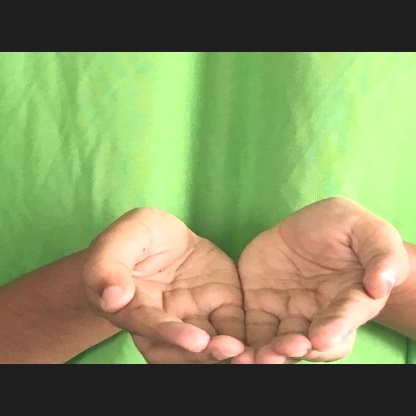
Mudra: Pushpaputa